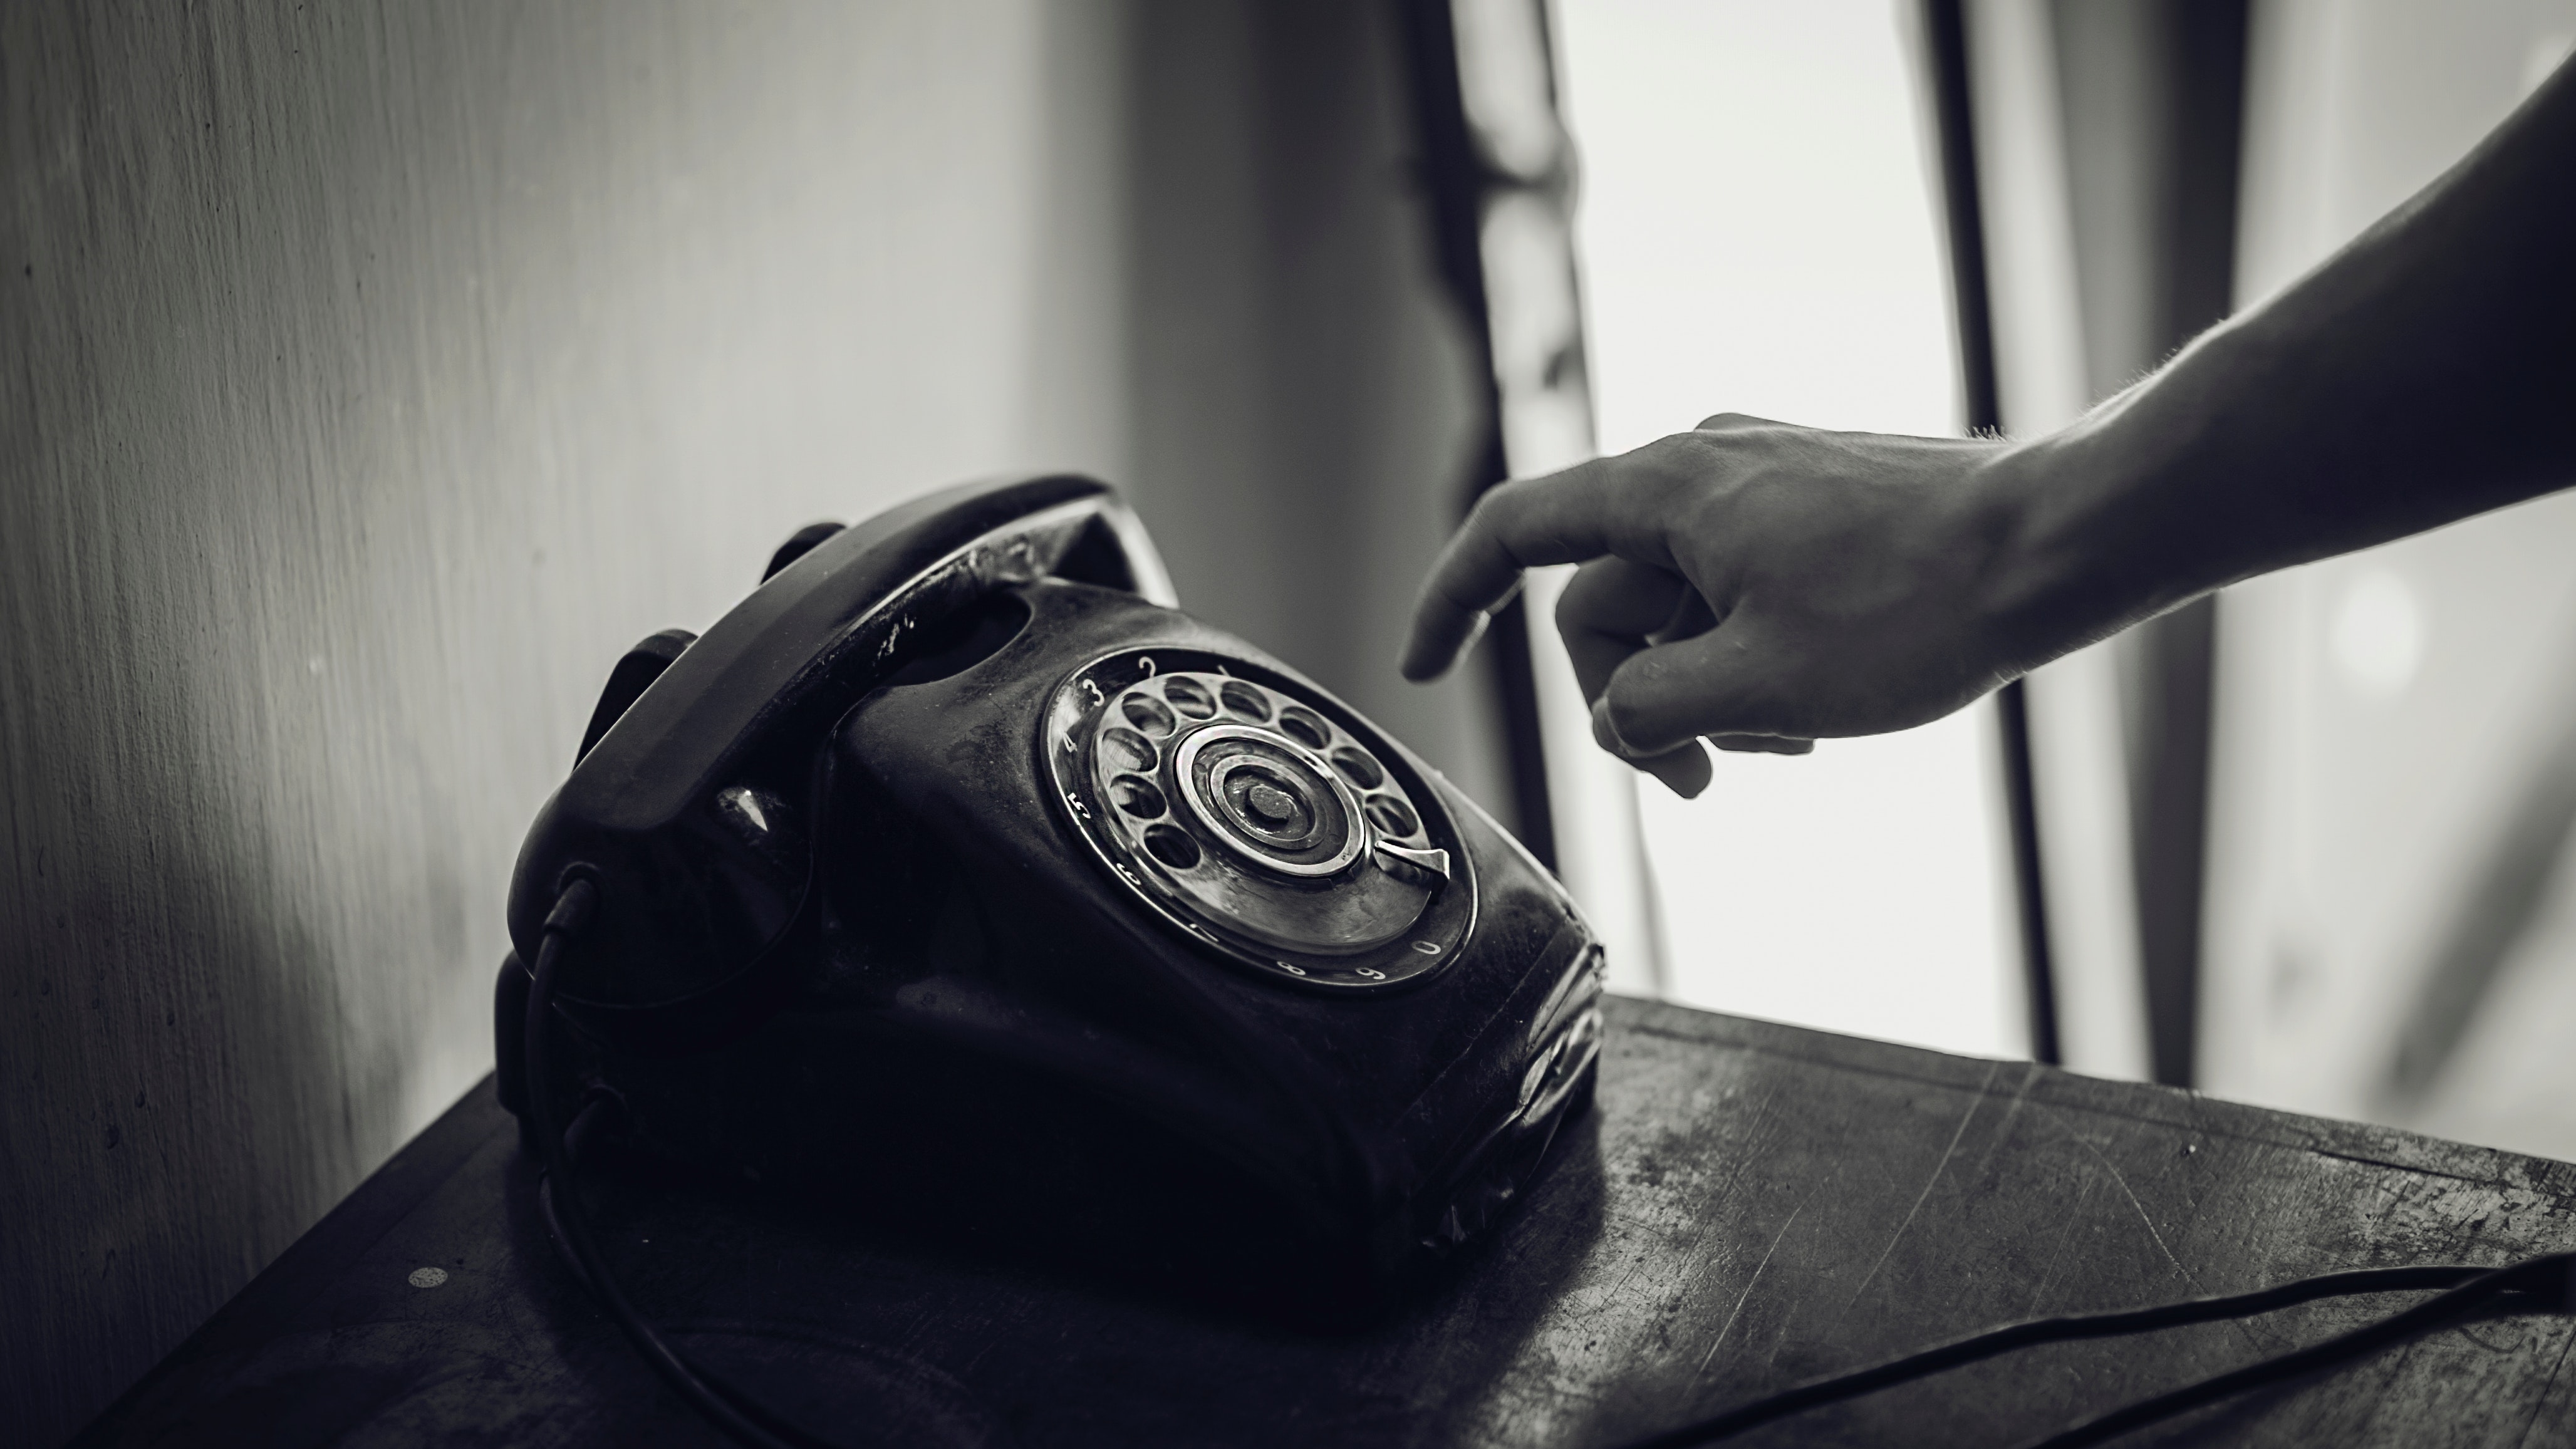
black, white, black and white, hand, arm, photography, monochrome photography, finger, room, still life photography, monochrome, style, shoe, nail, metal, telephone, leather